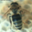
Label: bee